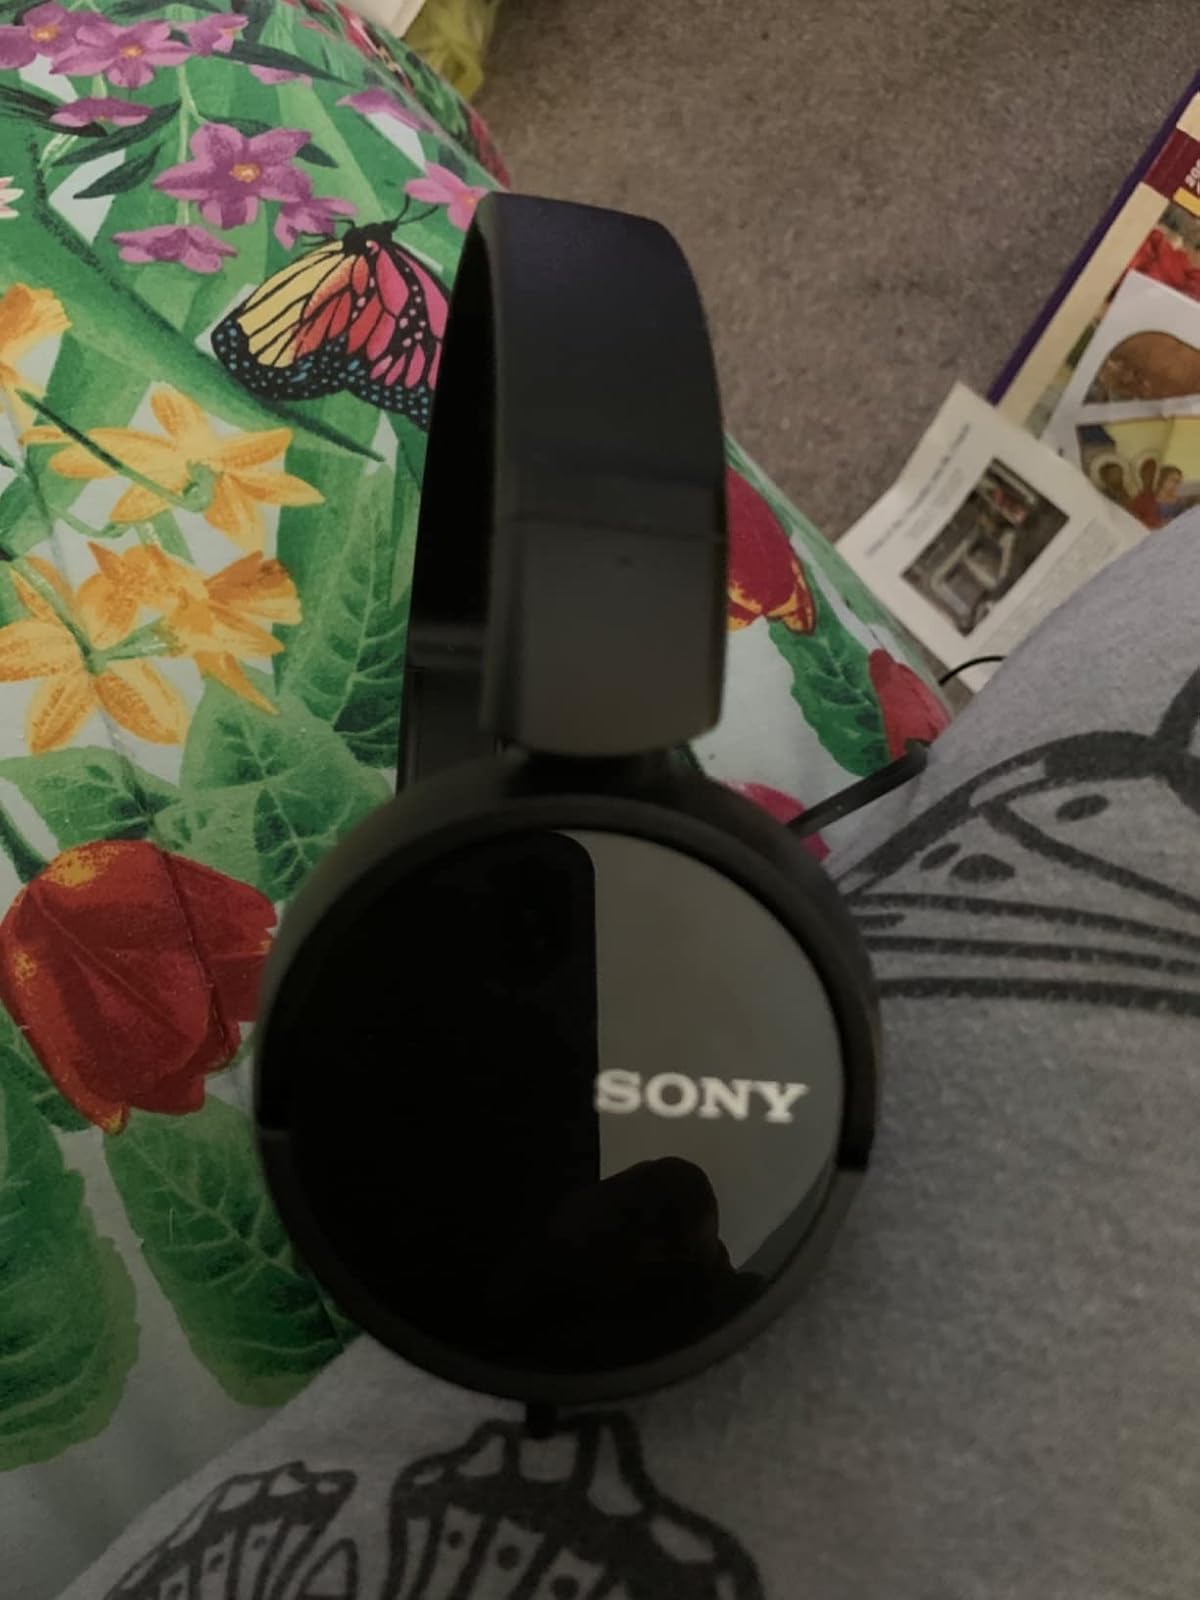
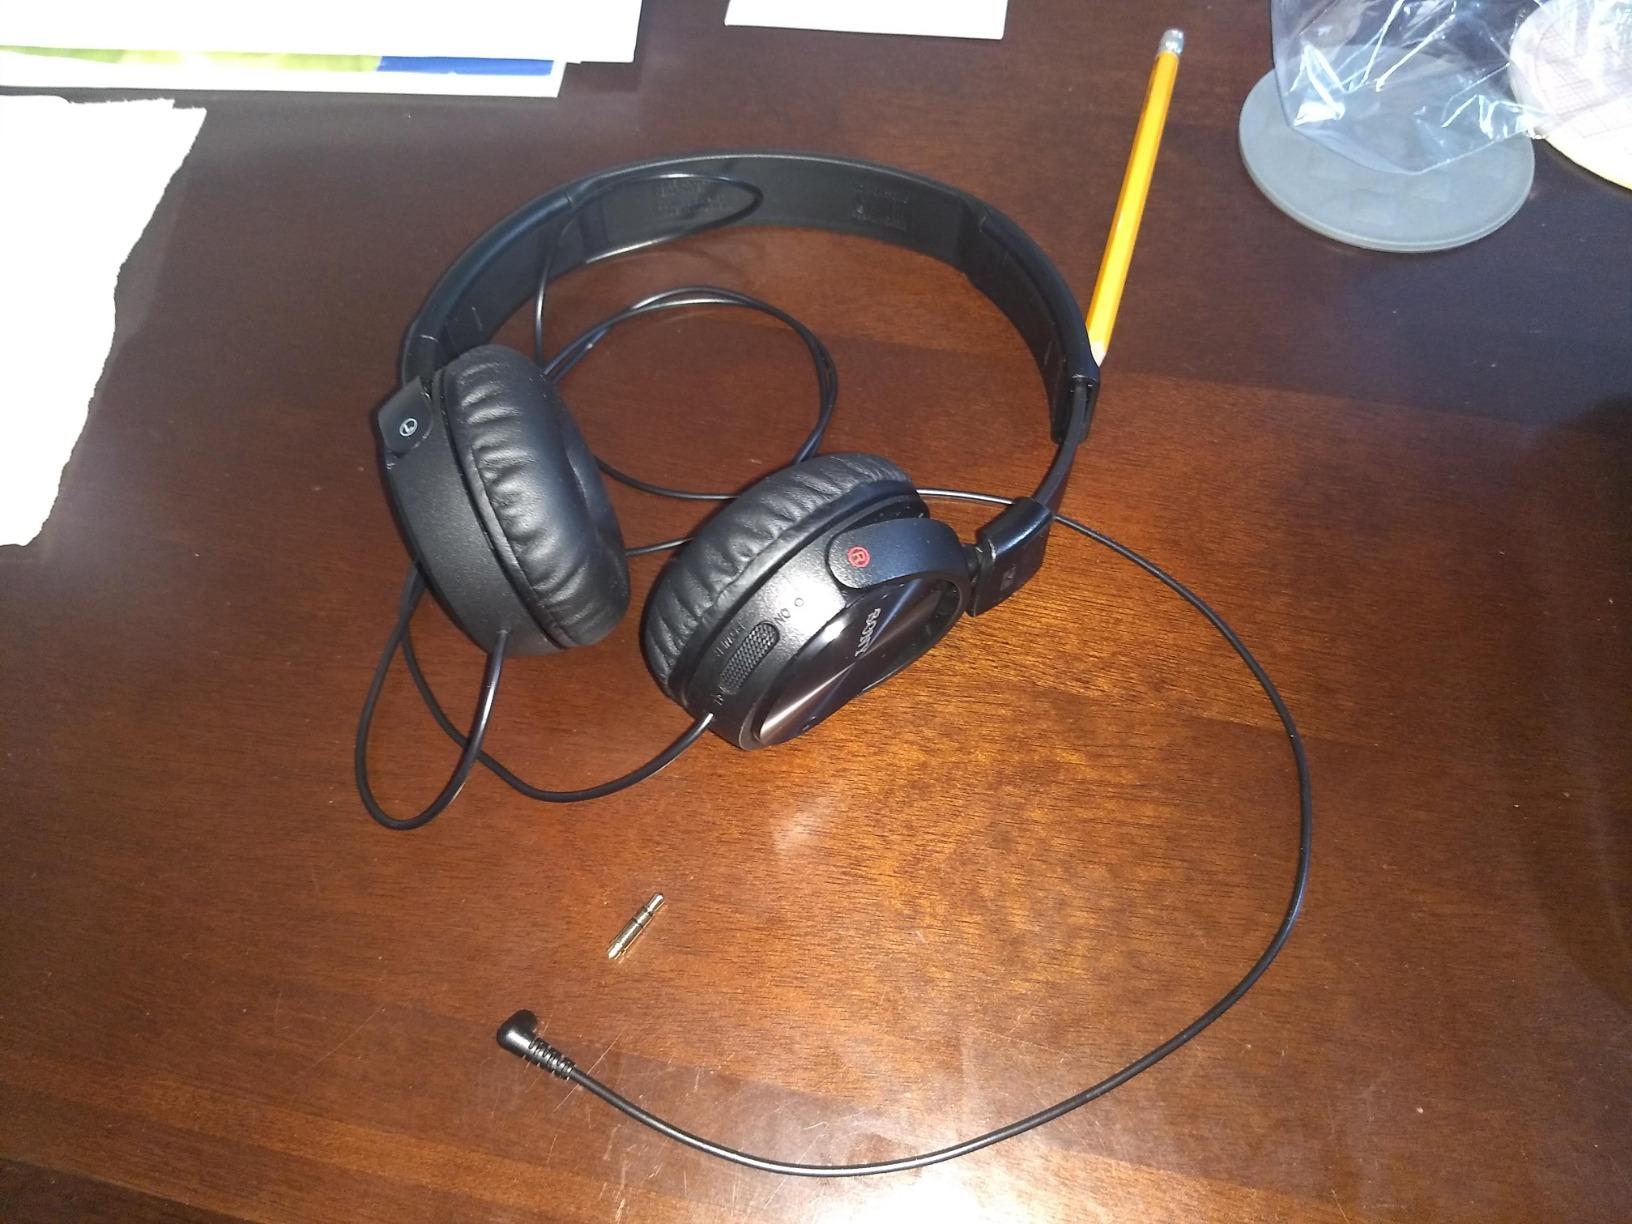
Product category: headphones
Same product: yes